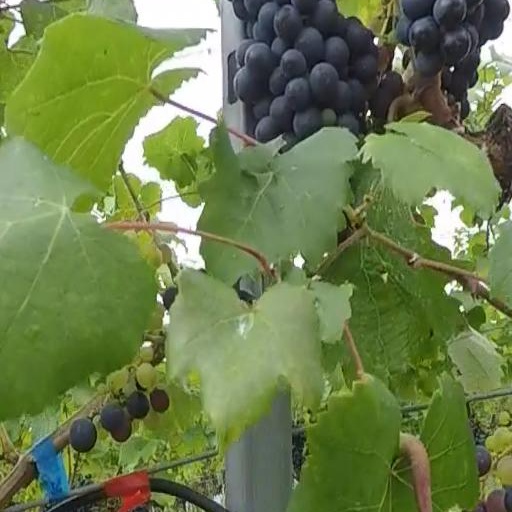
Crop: grape